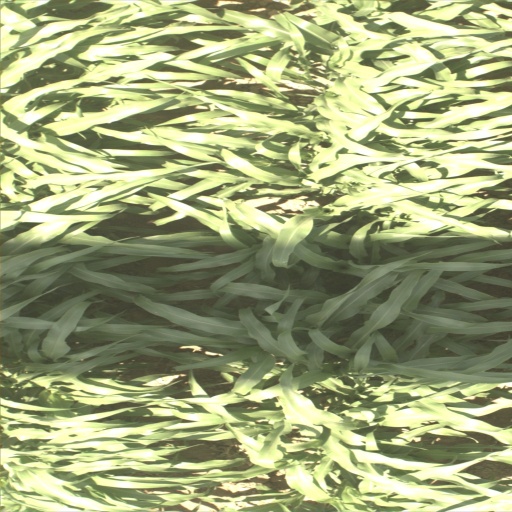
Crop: sorghum